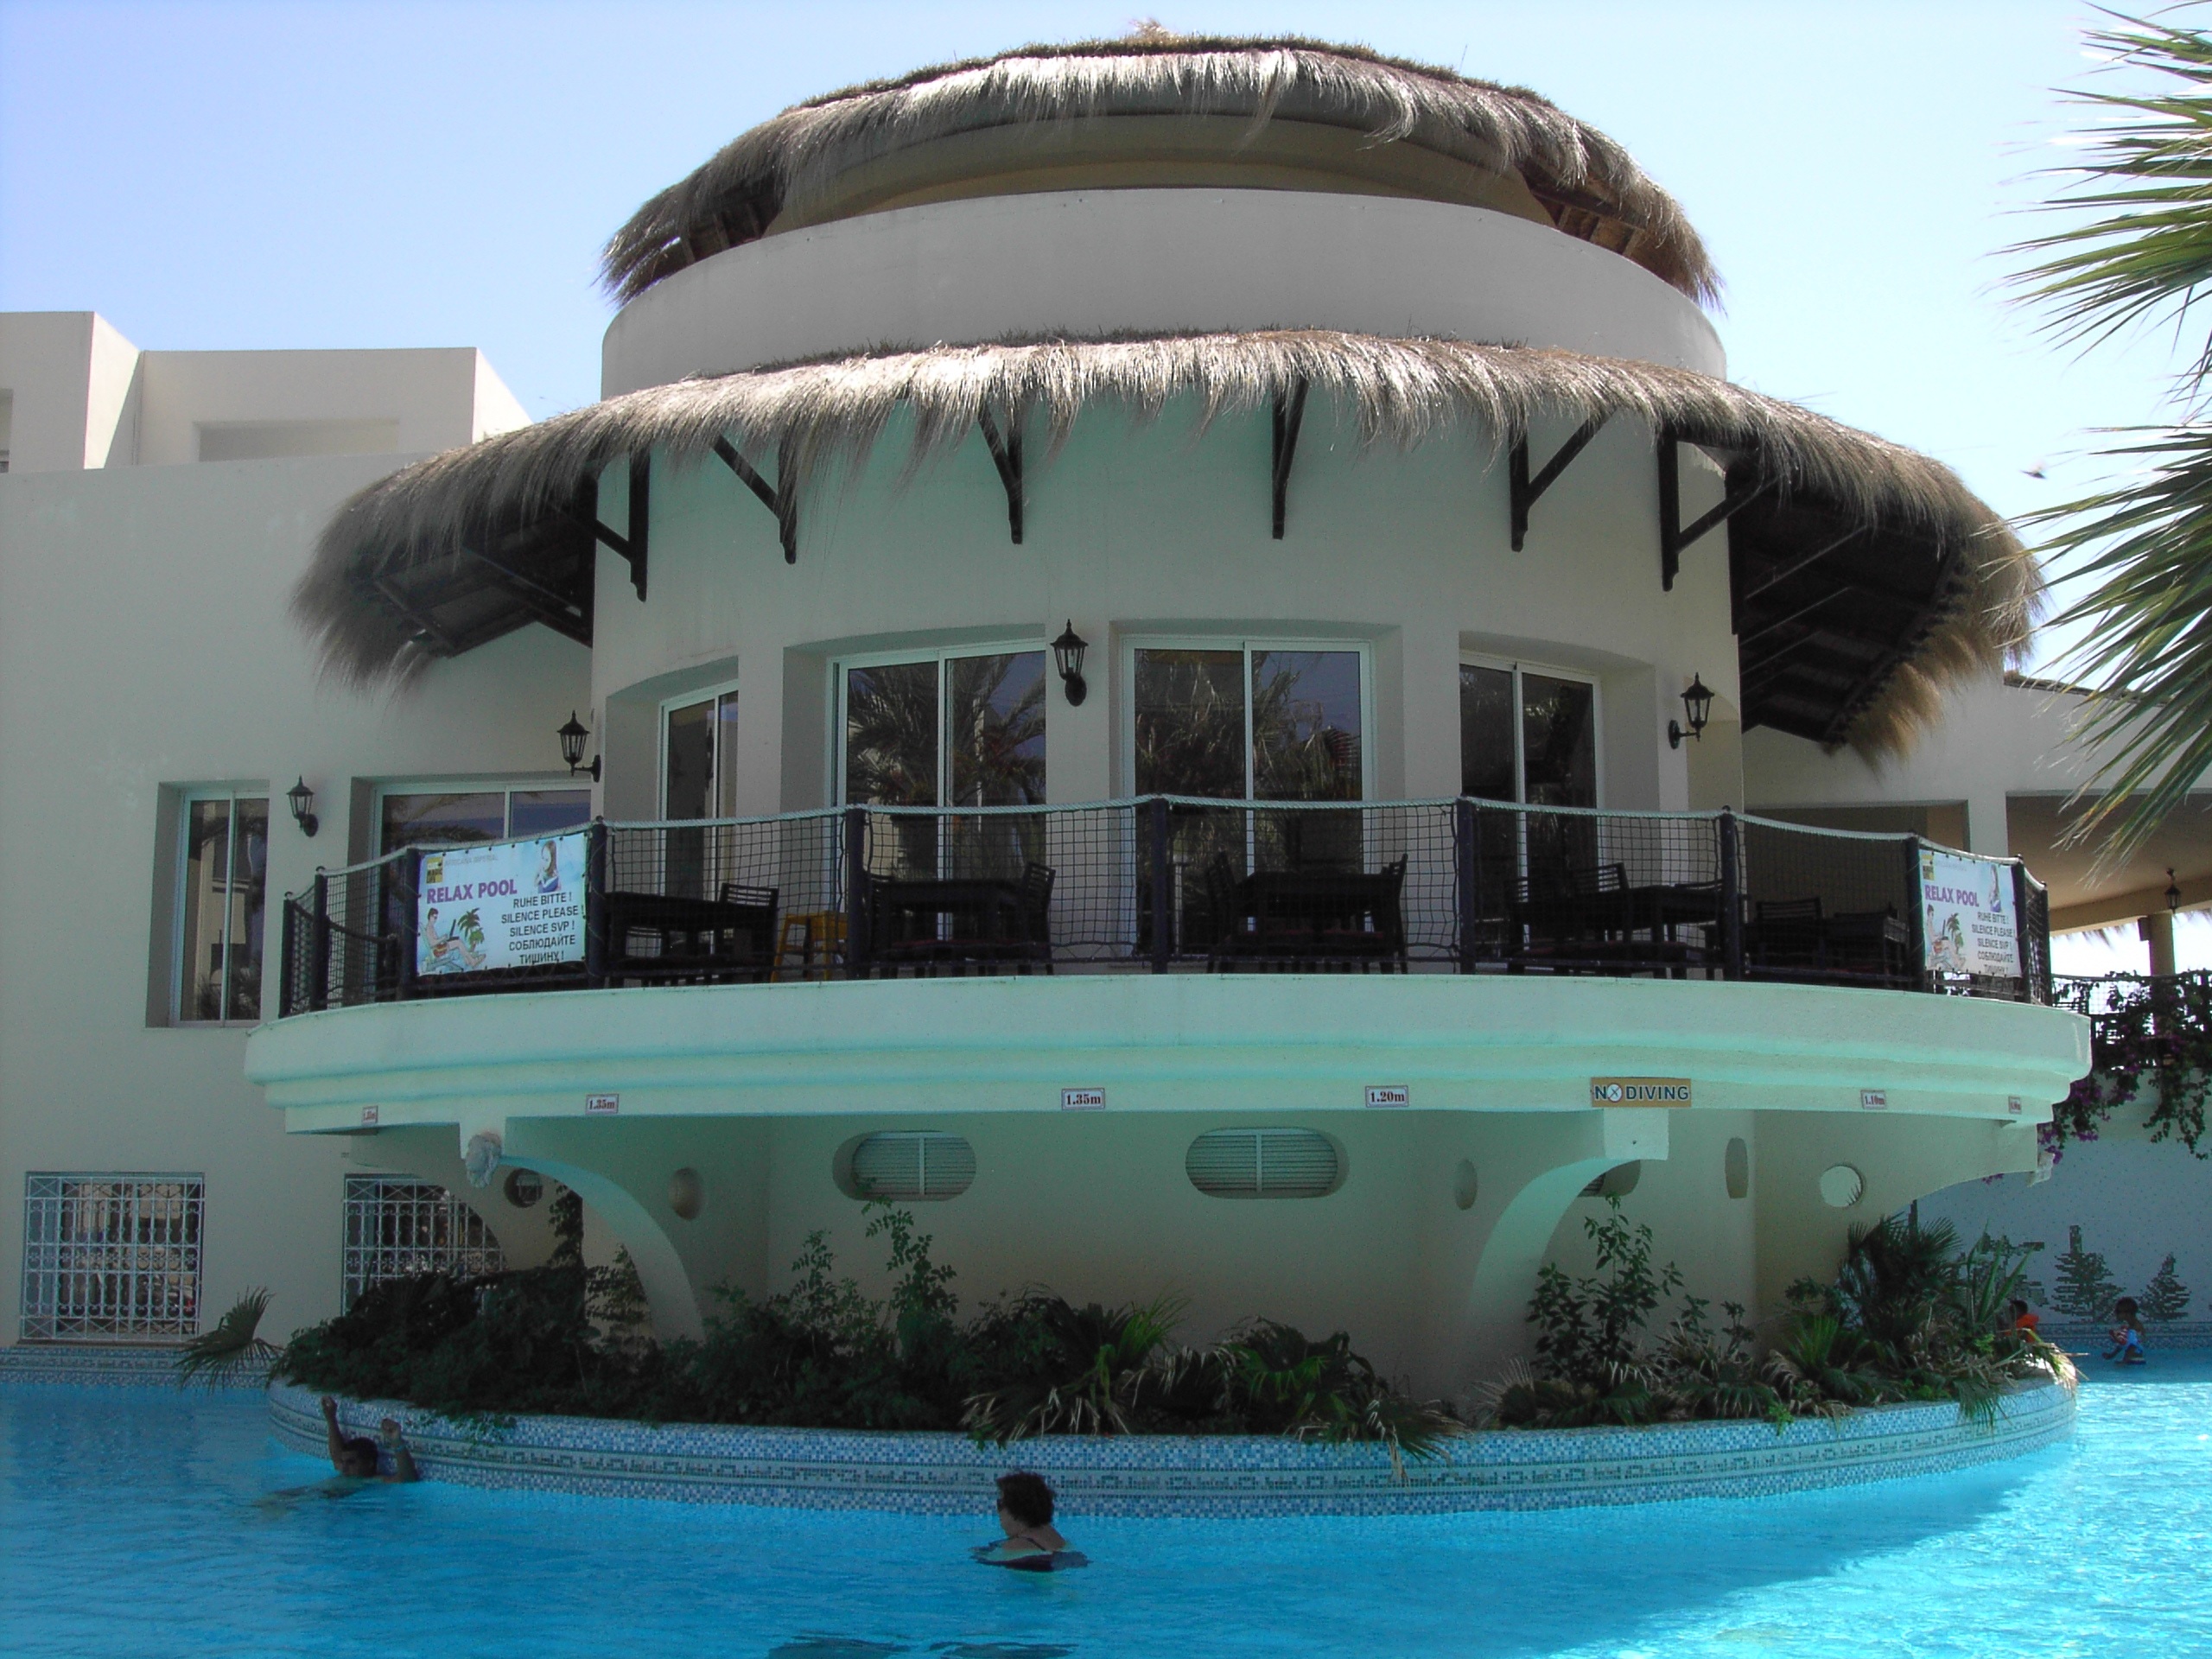
water, sun, villa, summer, vacation, pool, swim, relax, amusement park, swimming pool, holiday, property, leisure, hotel, resort, estate, water park, tunisia, luxury hotel, fun bathing